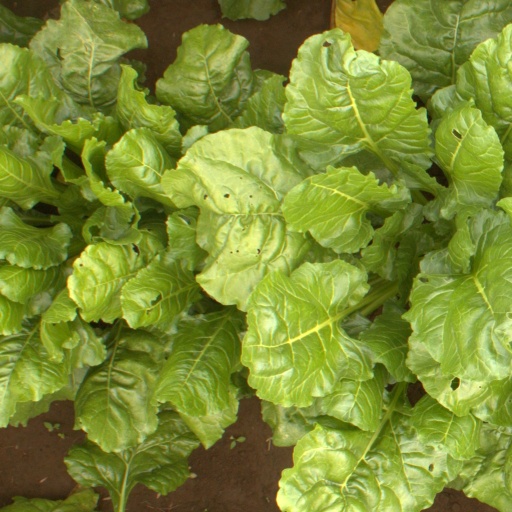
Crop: sugar beet